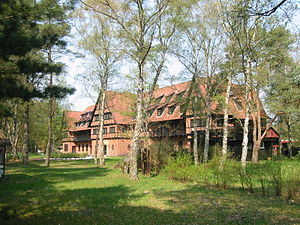
Asserbohus
da:Asserbohus forside
Asserbohus blev bygget i 1933 som luksushotel af antikvitetshandler Henry Skånstrøm.